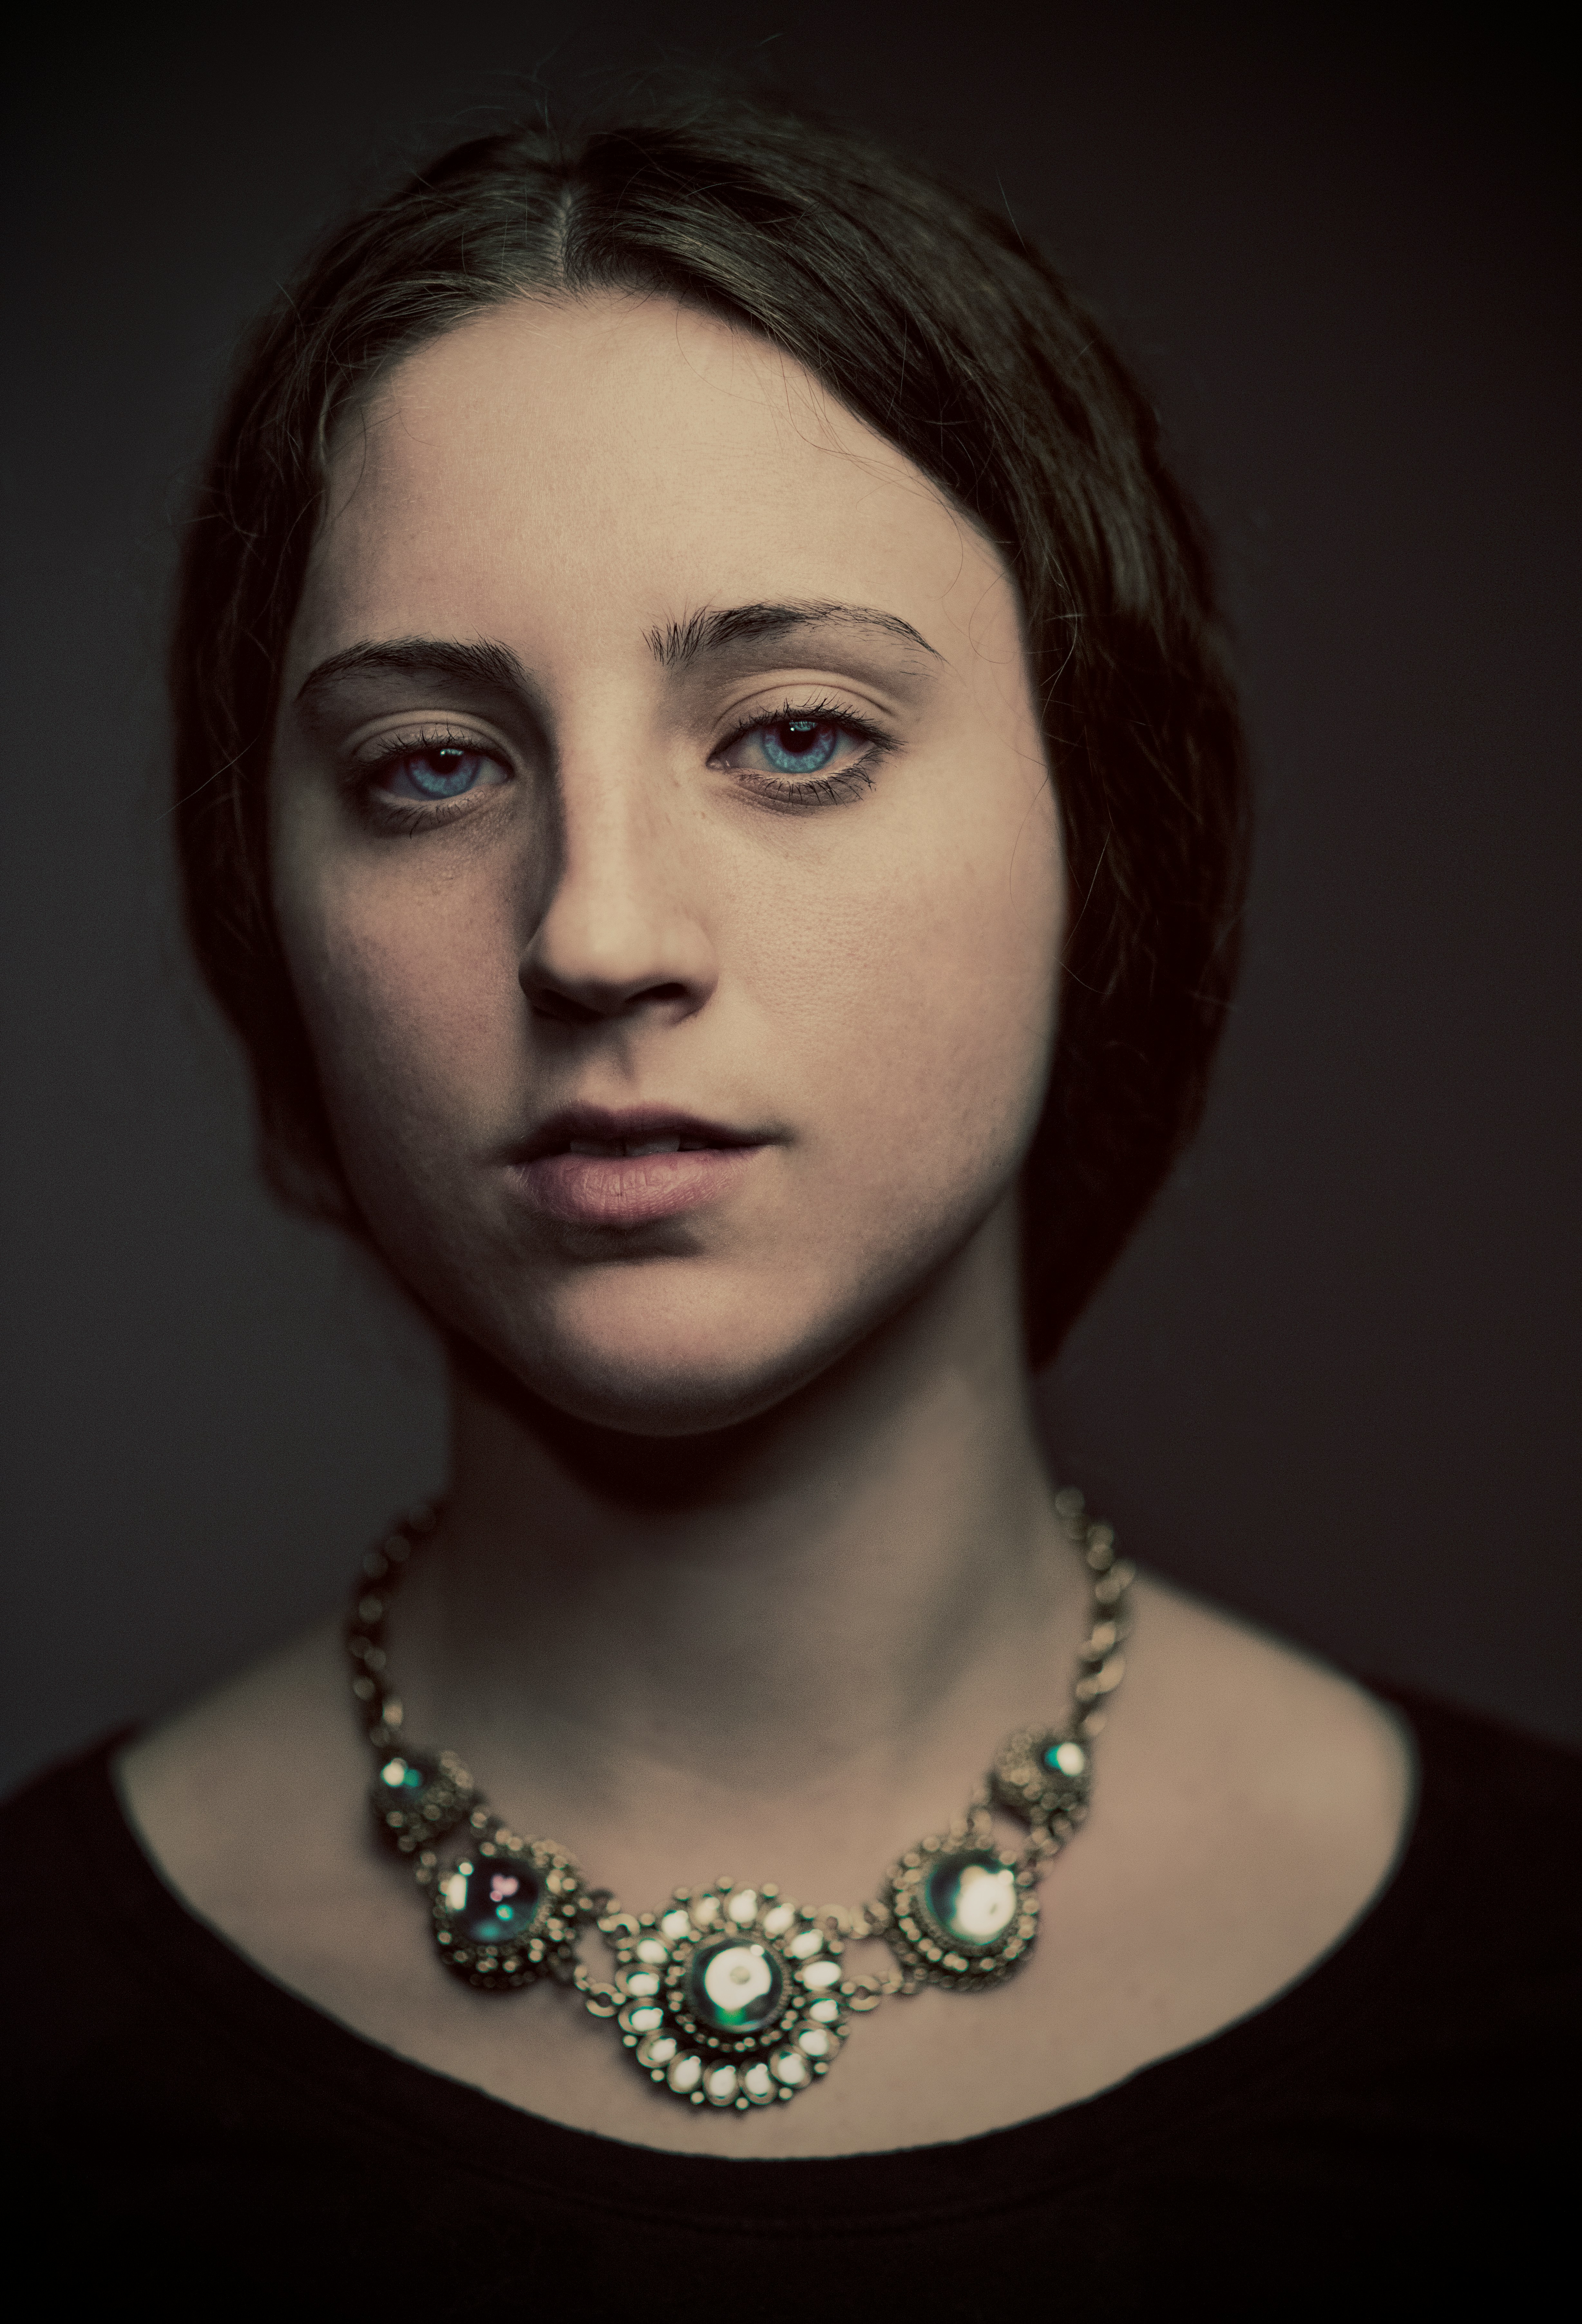
Gender: women